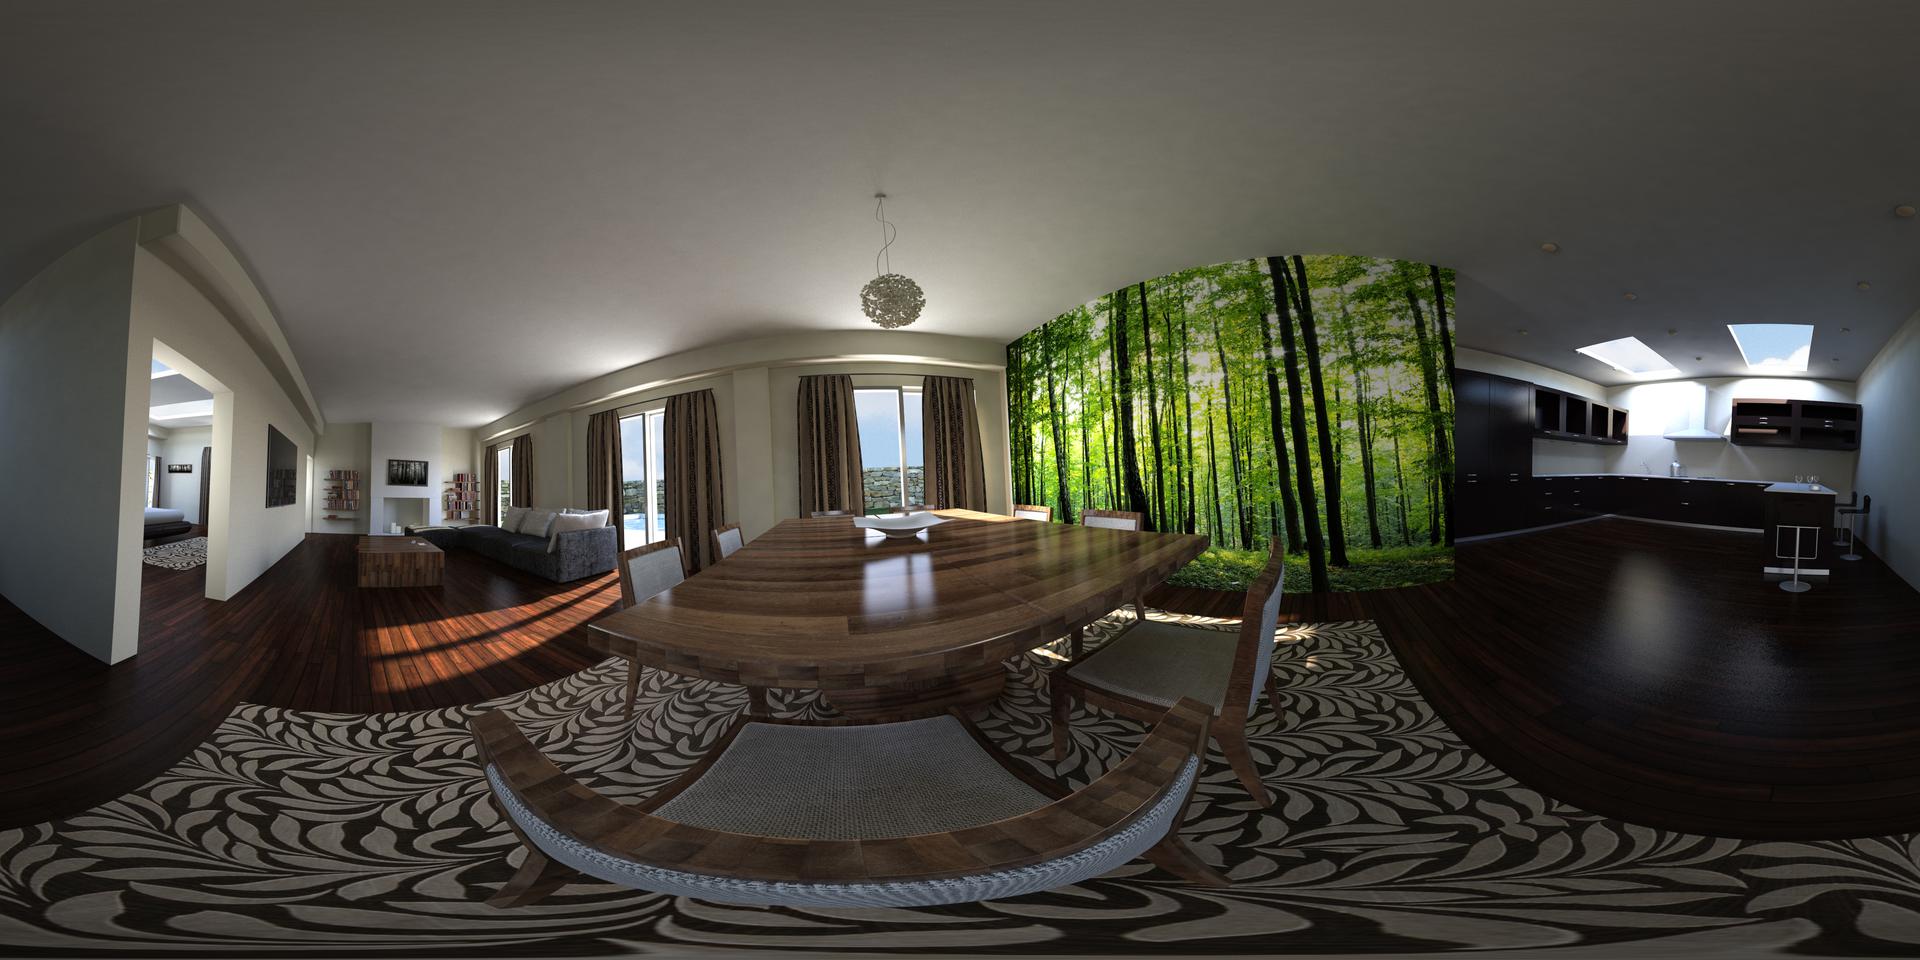
Referred object: the round chandelier hanging from the ceiling

Referred object: turn left to find the sofa

Referred object: the table opposite the sofa